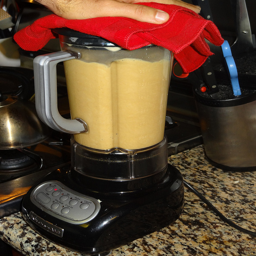
A kitchen counter that has a blender with a liquid in it and a persons hand holding a red towel over the lid.
Hand holding down the top of a blender.
A blender is liquefying a yellow mixture with someone holding the top.
A person pressing down on top of a blinder
Someone is holding the lid on a blender.